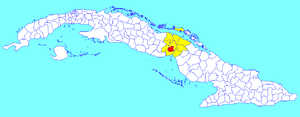
Les provinces de Cuba sont divisées en 168 municipalités ou municipios. Elles ont été créées par la loi nᵒ 1304 du 3 juillet 1976 et réformées en 2010 avec l'absorption de la municipalité de Varadero par celle de Cárdenas et la création de deux nouvelles provinces à compter du 1ᵉʳ janvier 2011 : la province d'Artemisa et la province de Mayabeque.